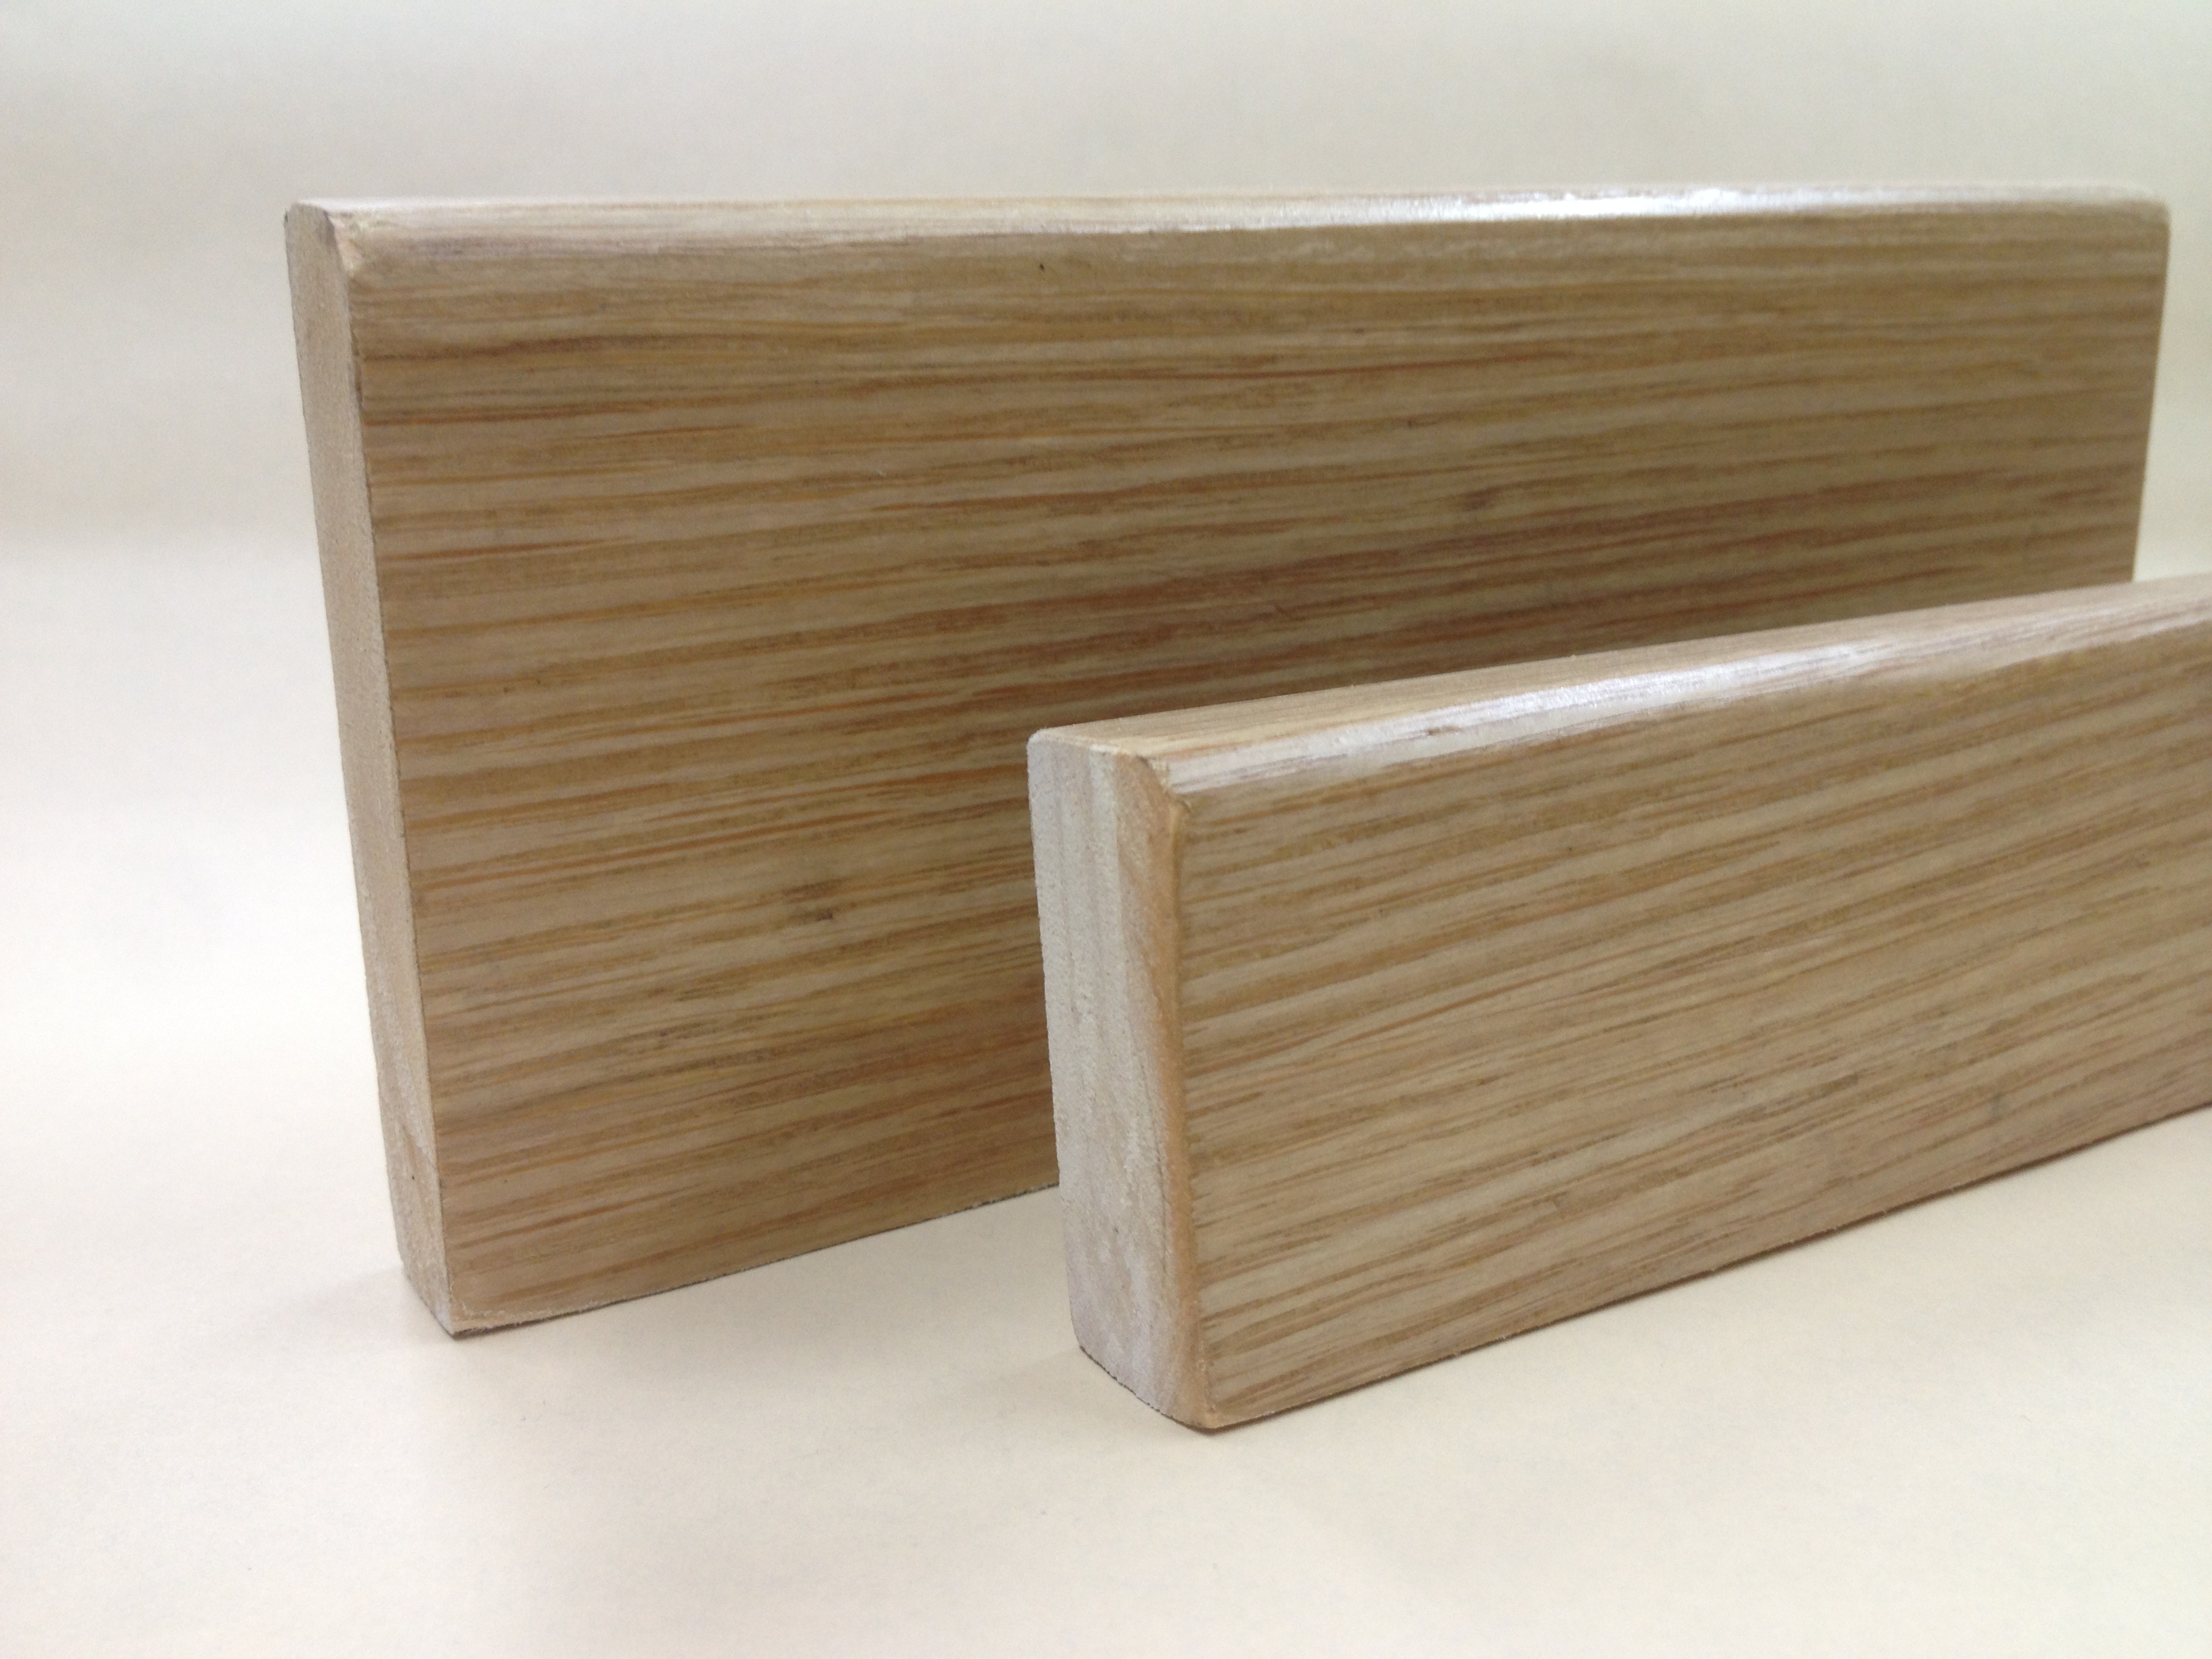
table, wood, shelf, box, furniture, drawer, hardwood, rectangle, molding, plywood, getting around, sheets of plywood